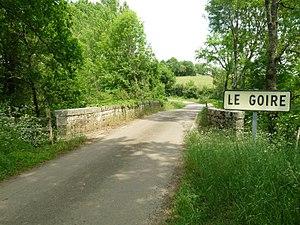
le Goire à Lésignac, St-Maurice-des-Lions, Charente, France
Saint-Maurice-des-Lions est une commune du sud-ouest de la France, située dans le département de la Charente.